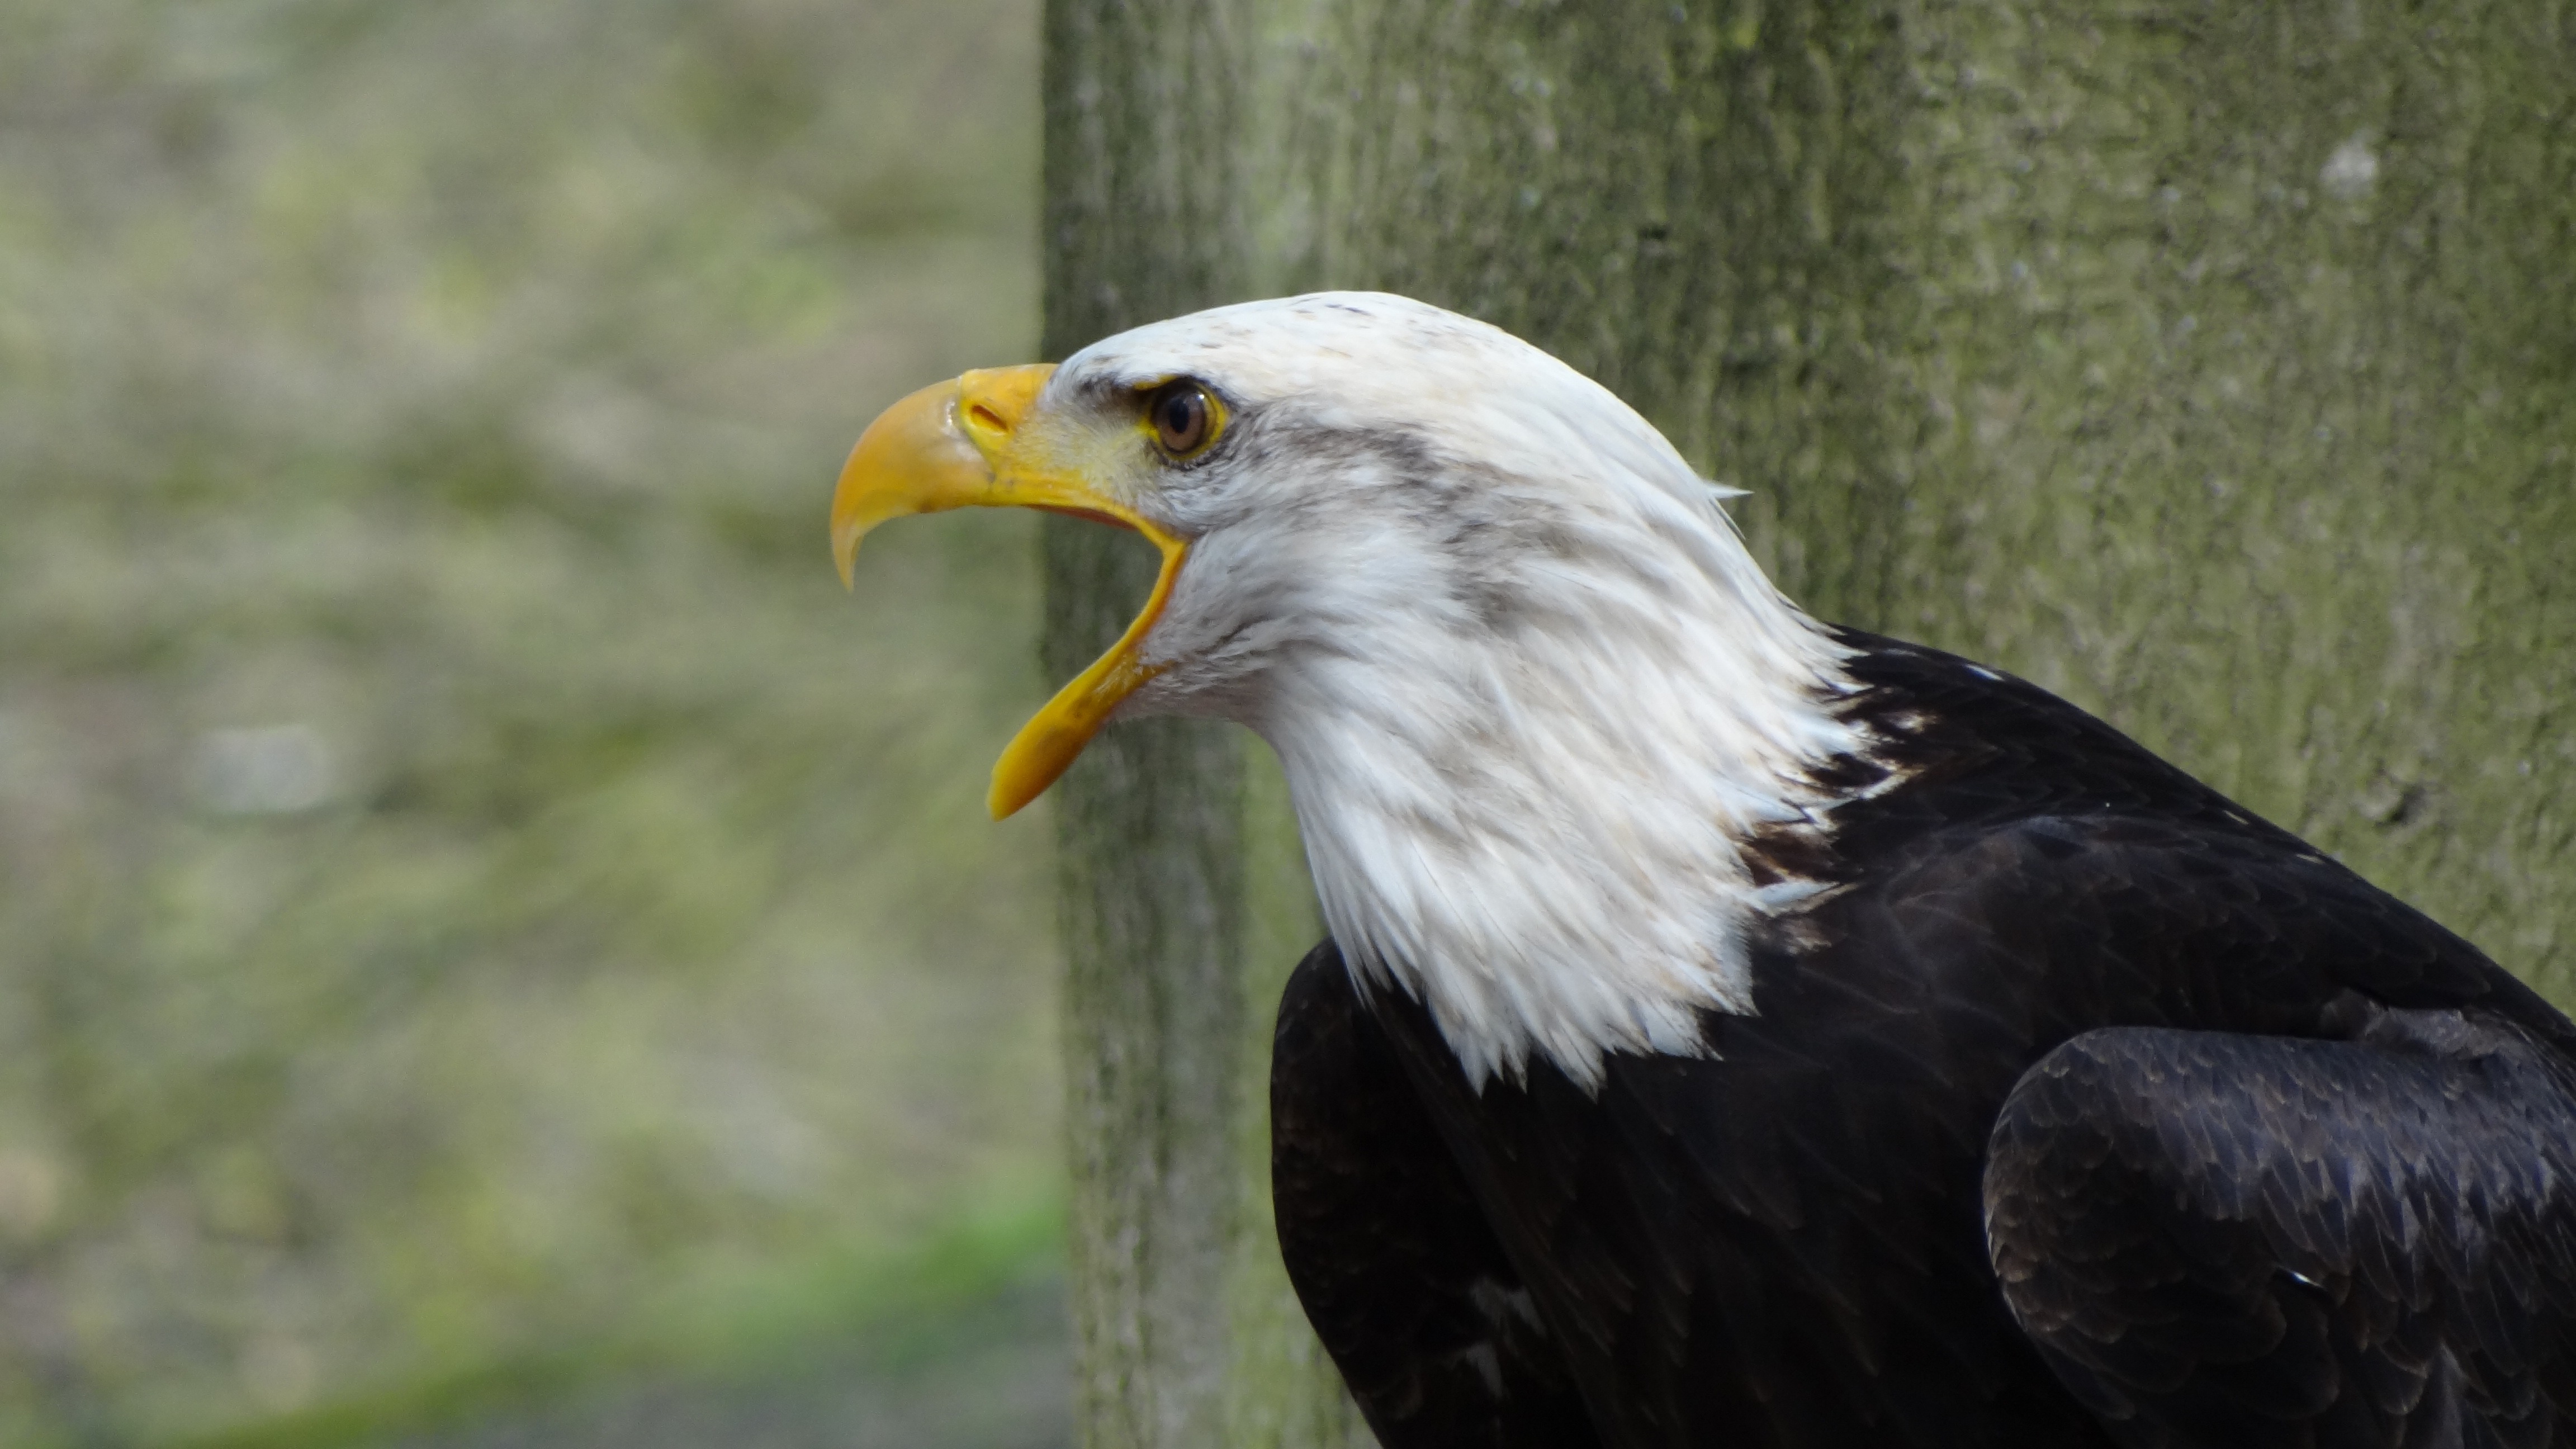
nature, bird, wing, wildlife, pattern, beak, eagle, predator, fauna, raptor, plumage, bird of prey, bald eagle, close up, feathers, vertebrate, accipitriformes